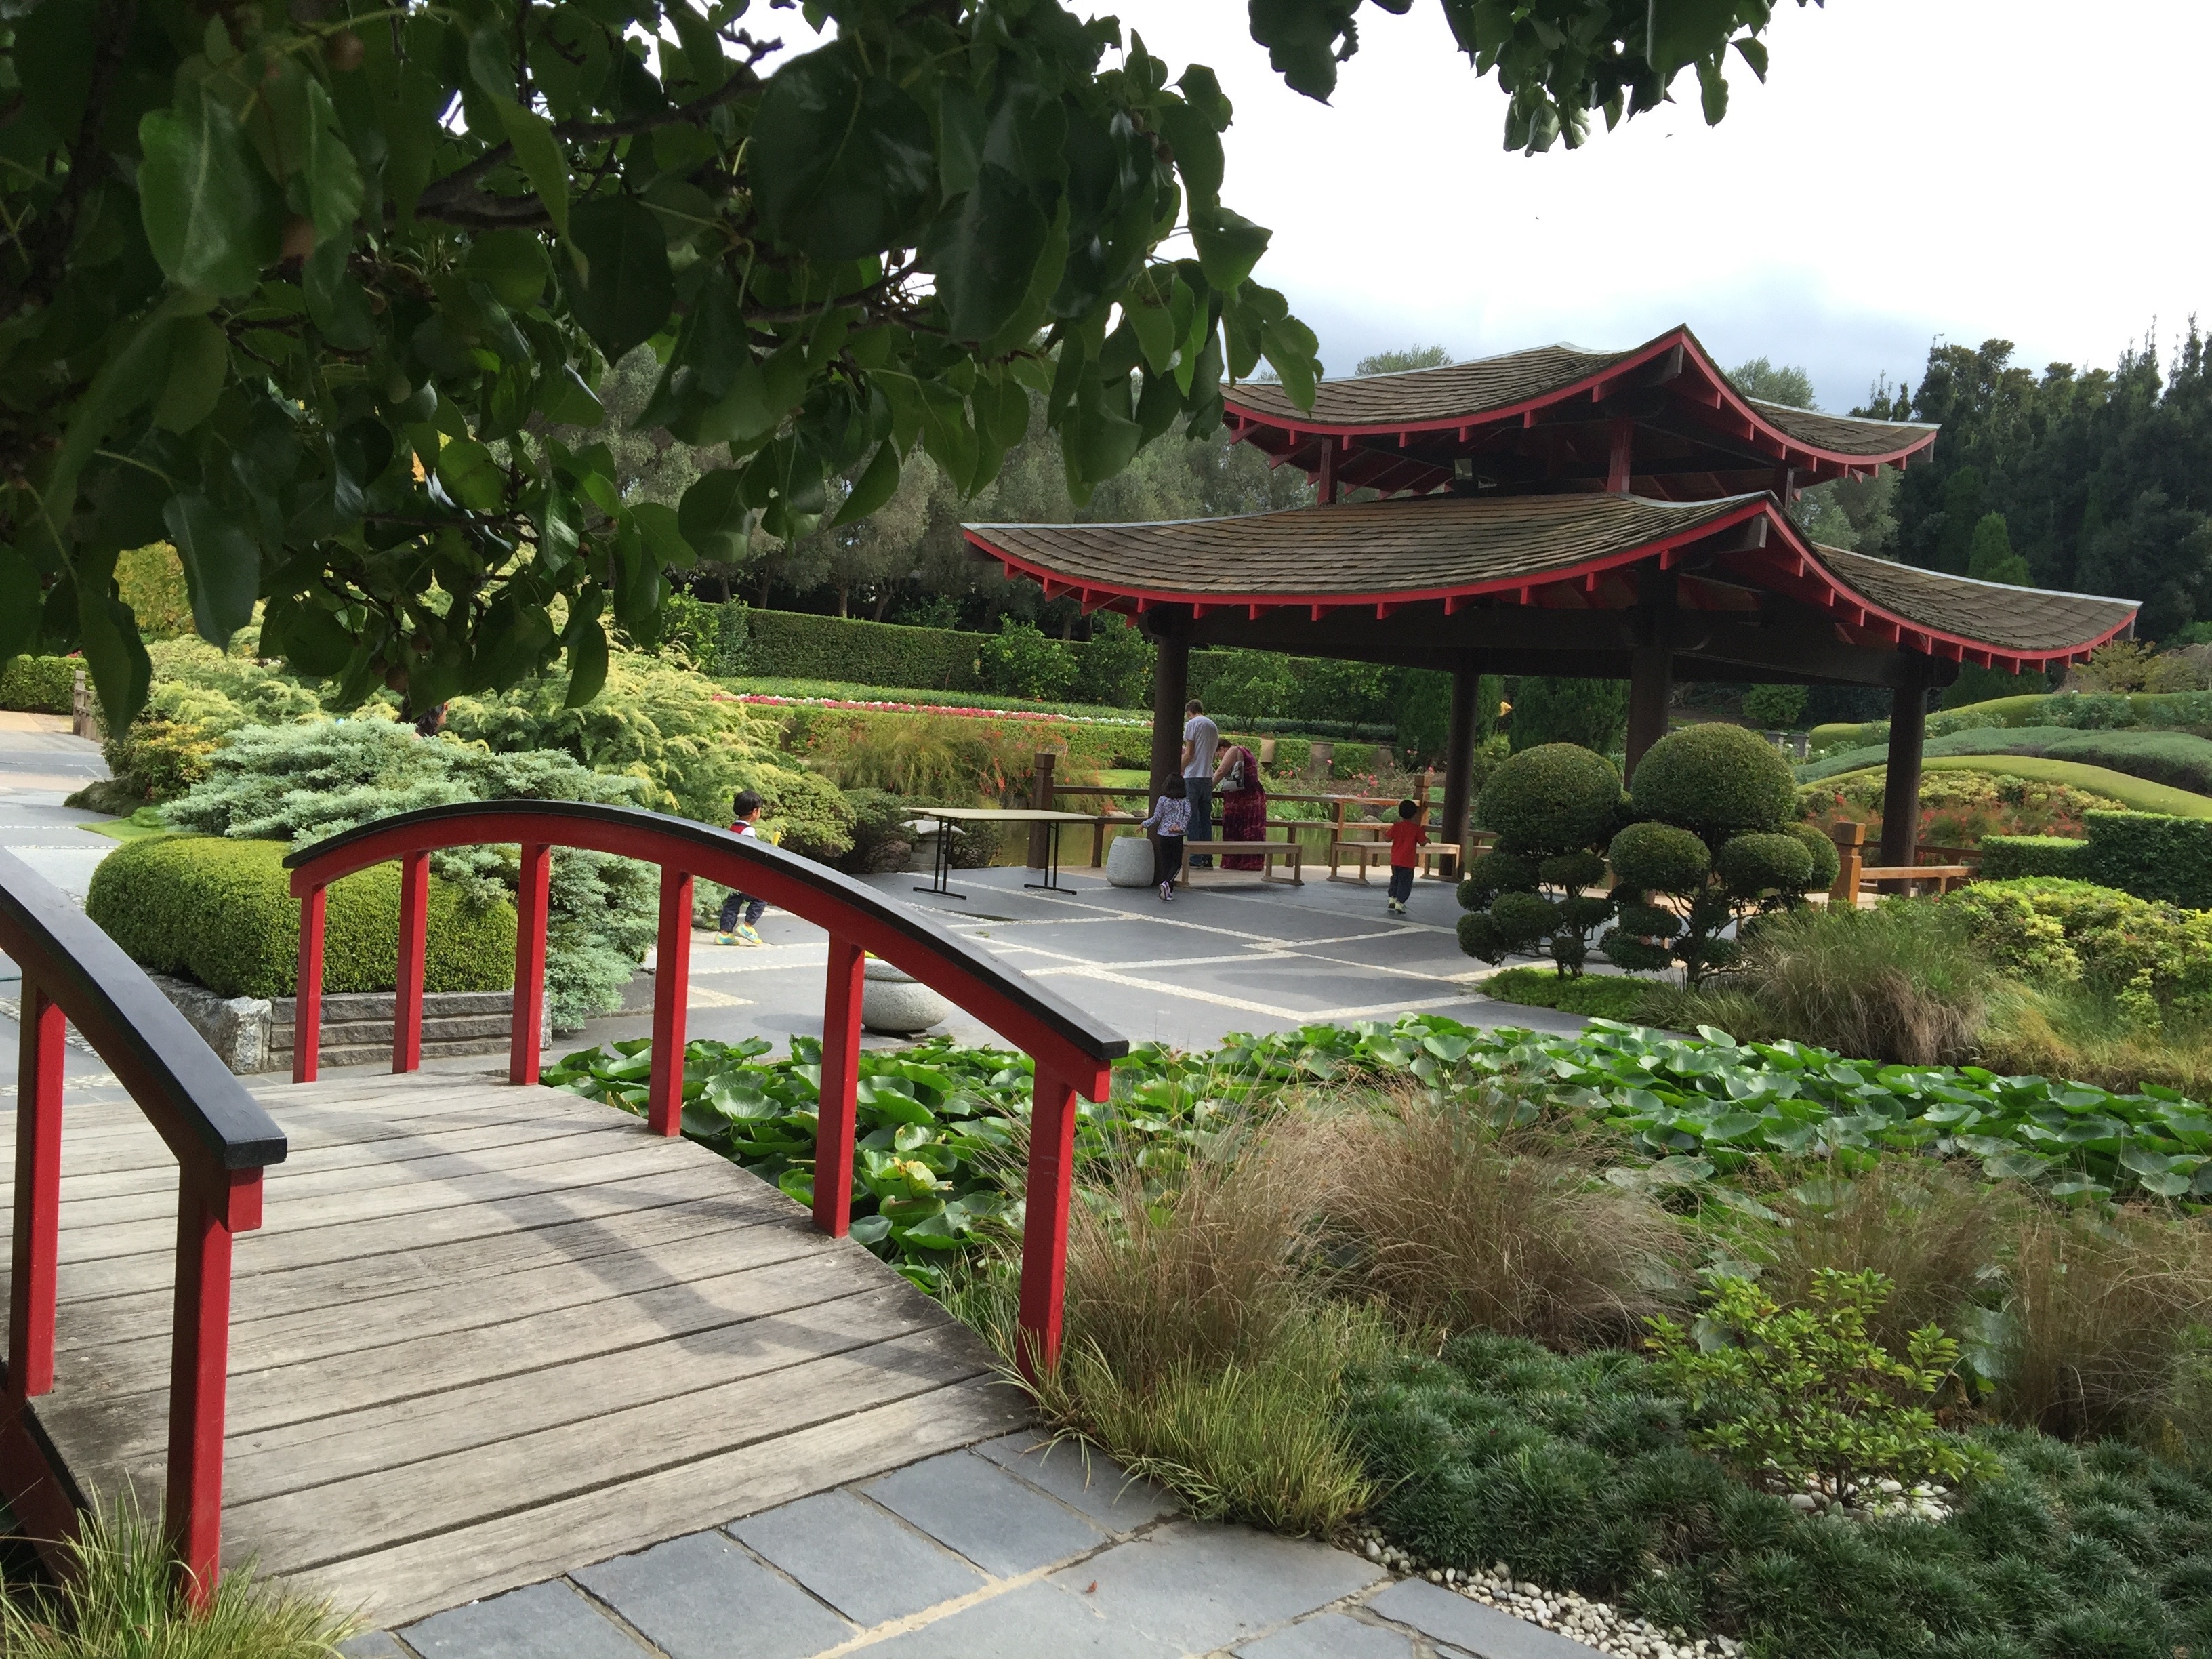
landscape, bridge, park, garden, leisure, japanese garden, japanese, gardening, pavilion, shrine, botanical garden, estate, shinto shrine, outdoor structure